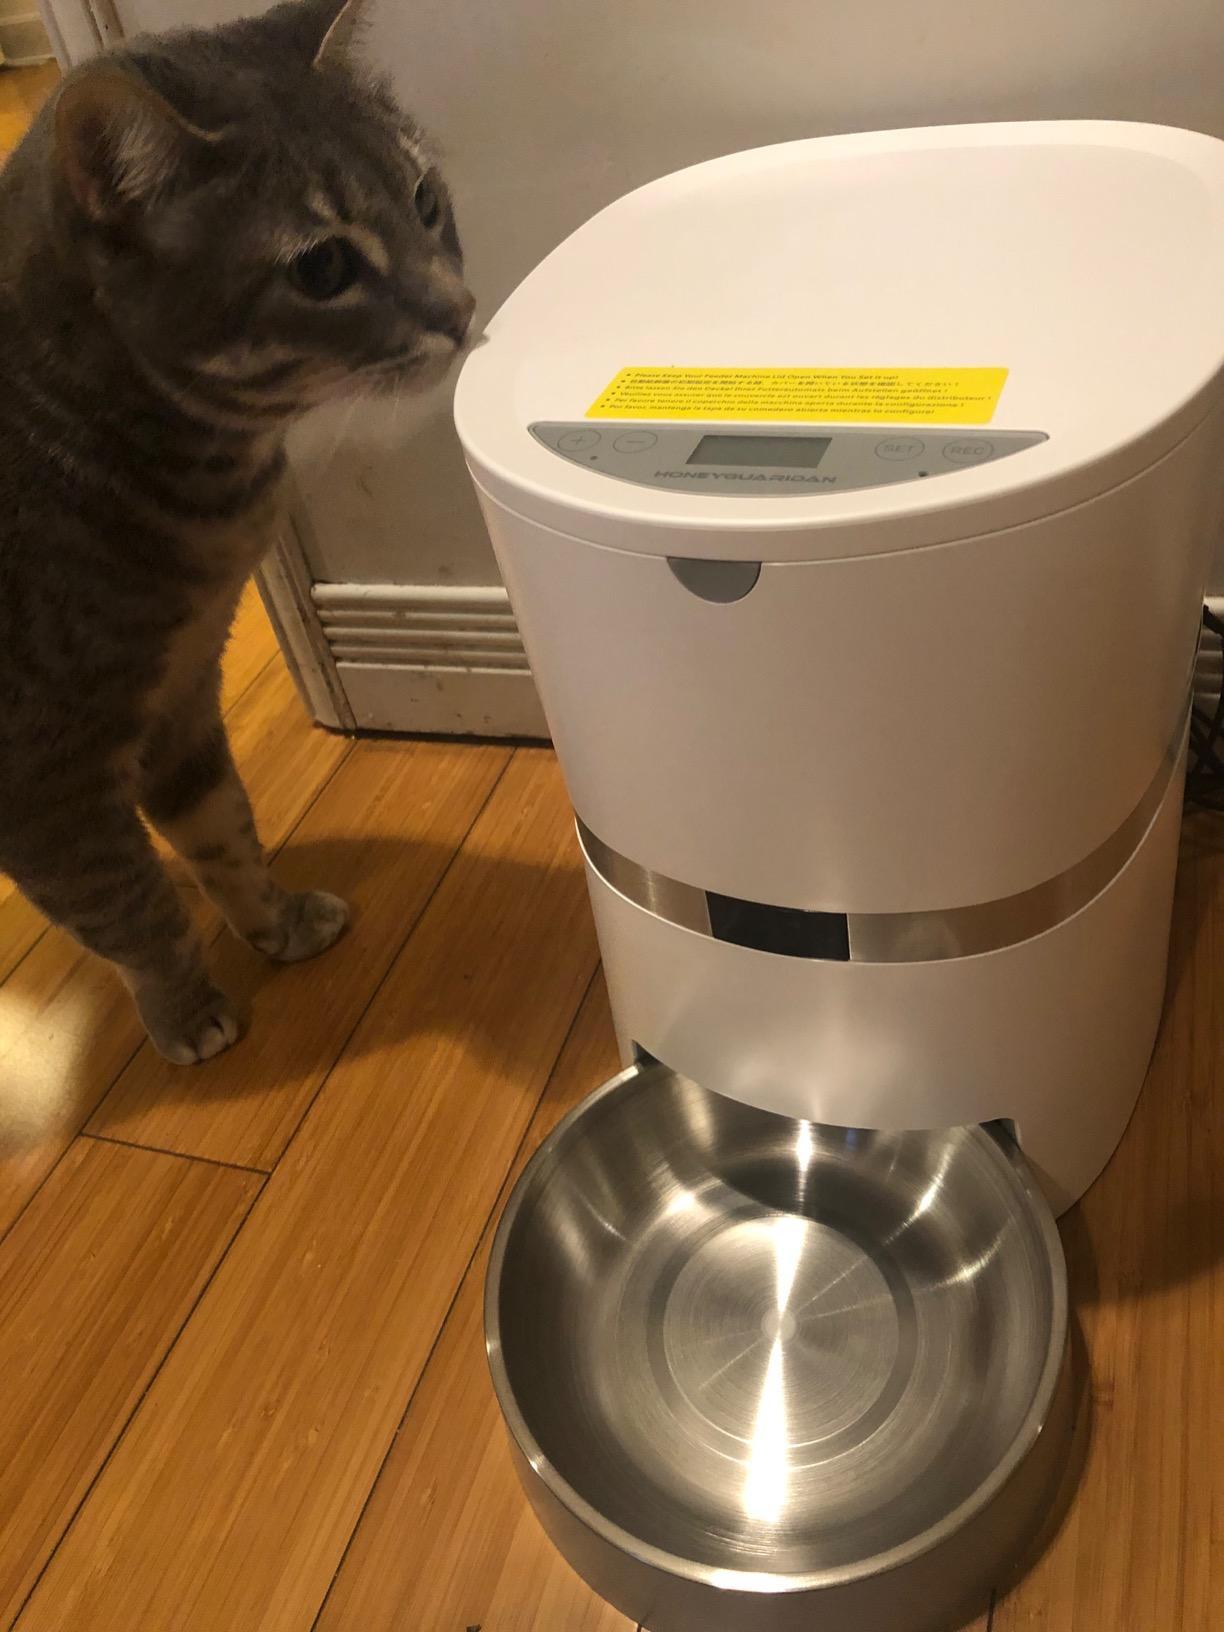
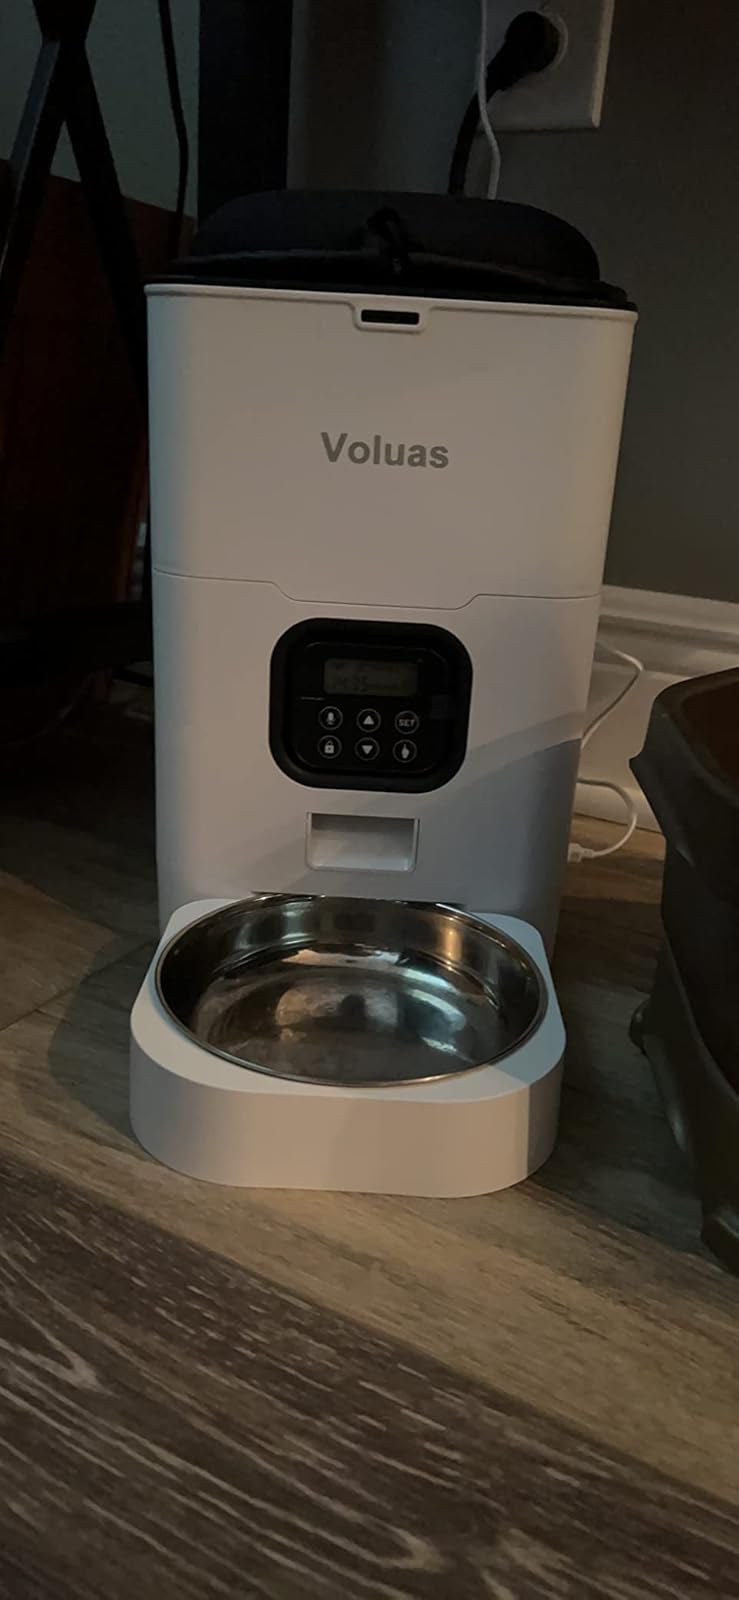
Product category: items_feeder
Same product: no